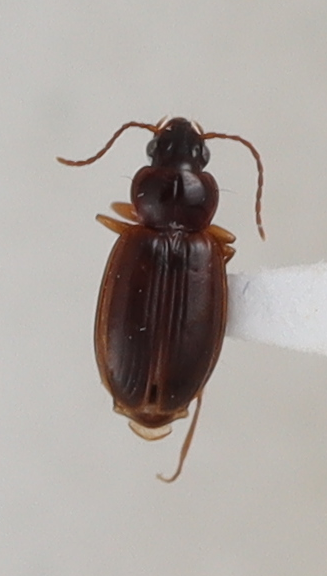
Scientific name: Trechus obtusus
Plot: 14
Trap: S
Collected: 20200804